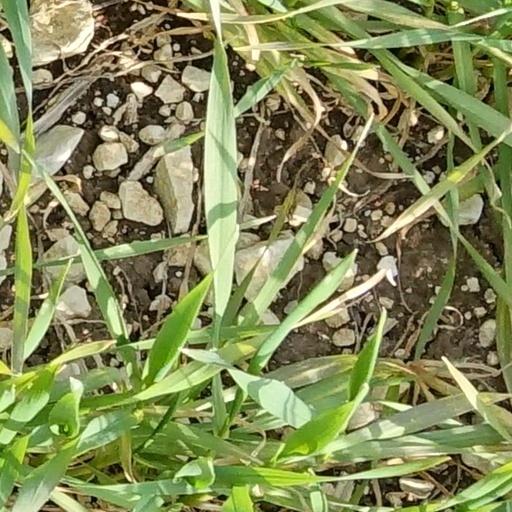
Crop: wheat